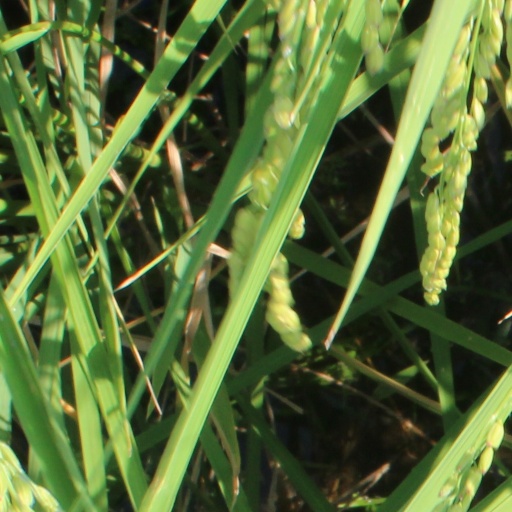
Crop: rice